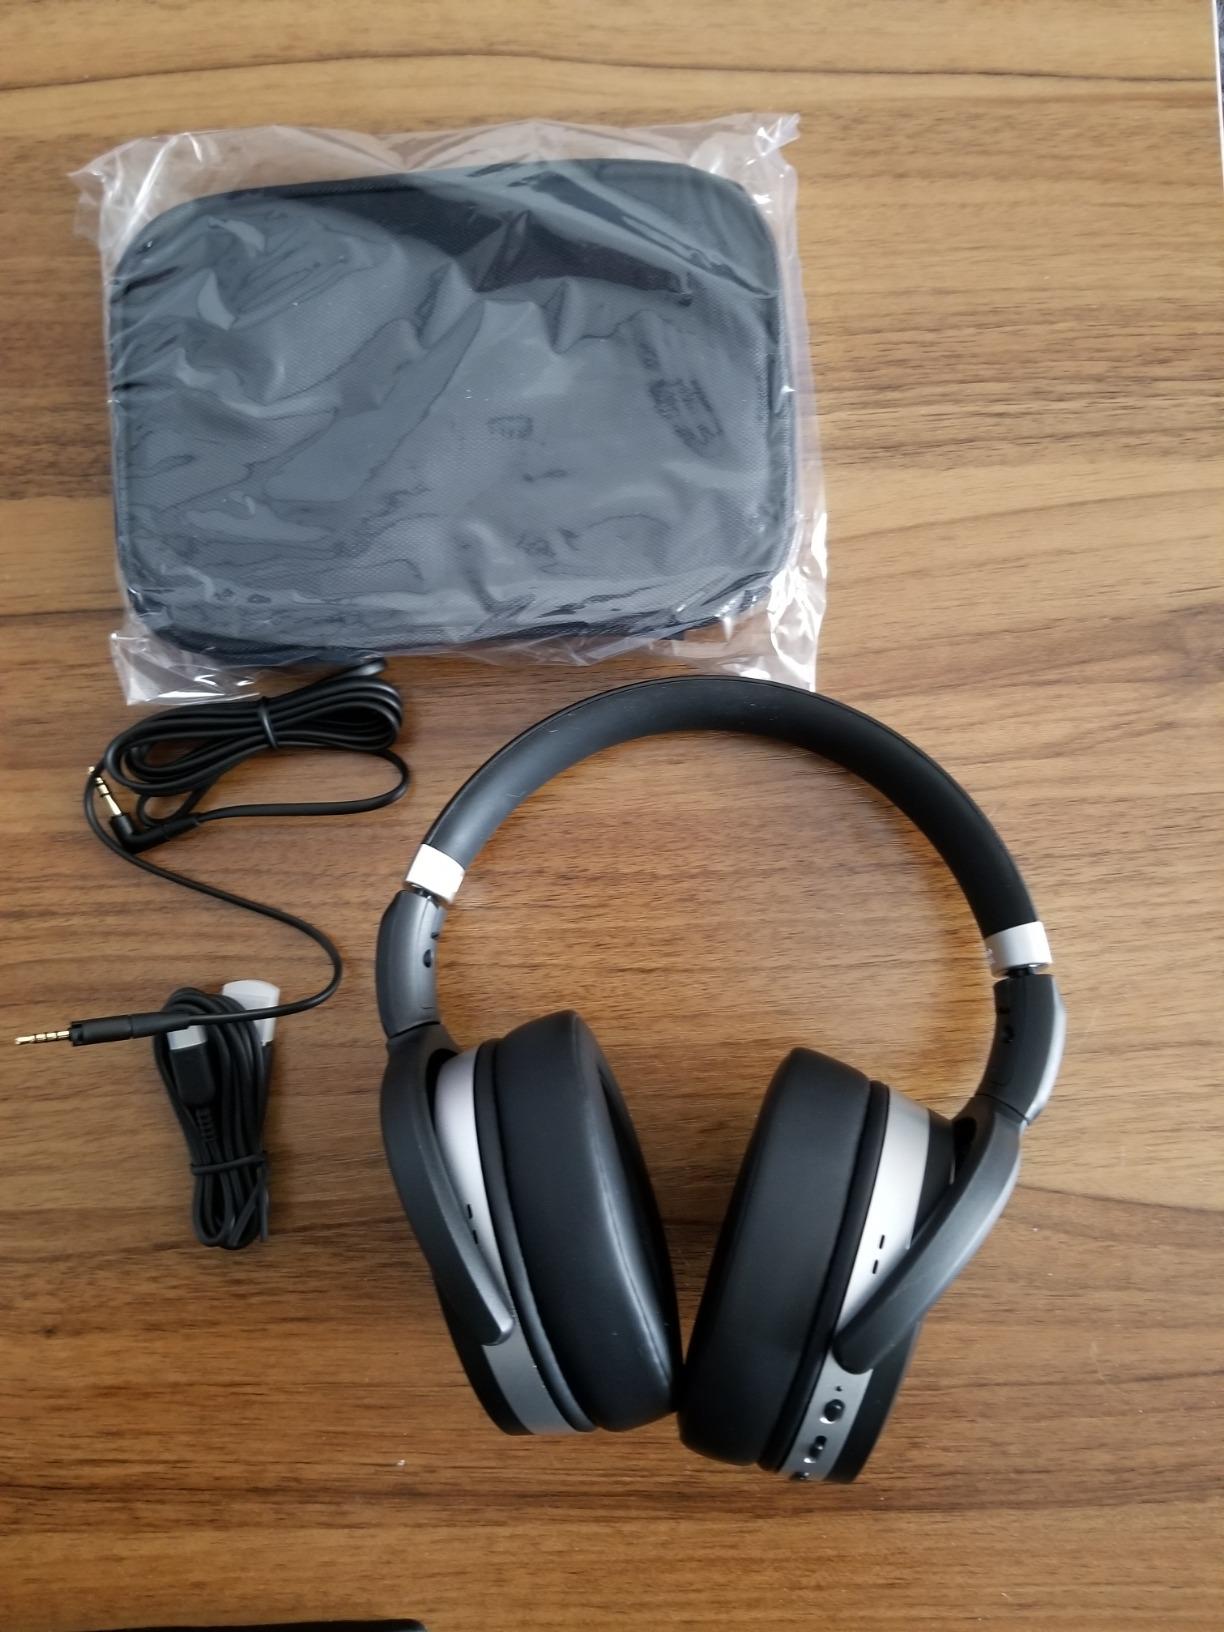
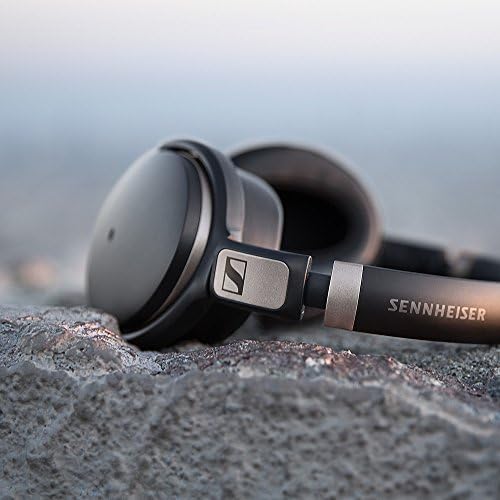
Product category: headphones
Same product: yes